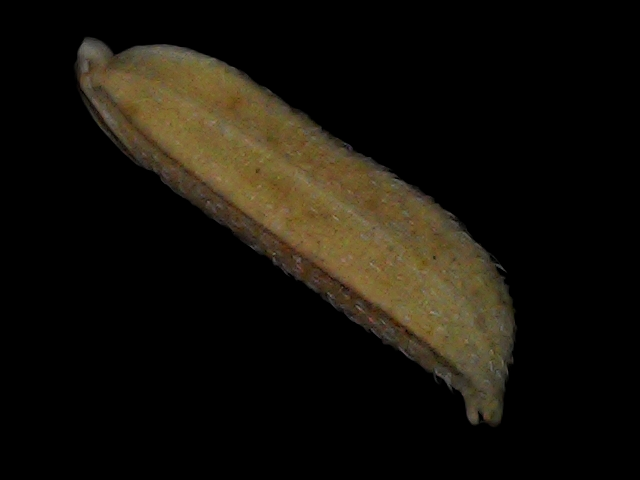
Rice variety: Bd87